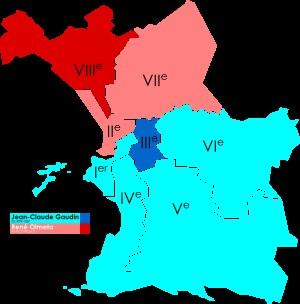
Les élections municipales à Marseille ont eu lieu les 11 et 18 mars 2001.
Cet article dresse une liste des maires de secteur de la ville de Marseille.
Les élections municipales à Marseille ont eu lieu les 9 et 16 mars 2008.
Les élections municipales françaises de 2001 se déroulent les 11 et 18 mars.